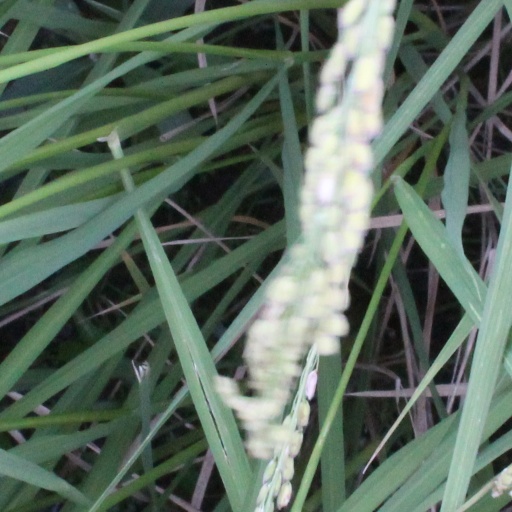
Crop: rice